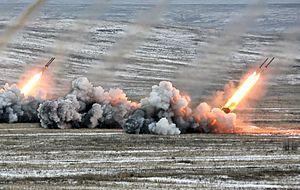
Le terme roquette est la reprise d'un terme du moyen français roquet « fusée de guerre », pris plus tard comme équivalent de l'anglais rocket signifiant « fusée ». Le terme anglais est emprunté au français ou directement à l'italien rocchétta « fusée », également source du mot français, diminutif de rocca, mot issu du gotique *rŭkka « quenouille » par analogie de forme.